Pura Meduwe Karang

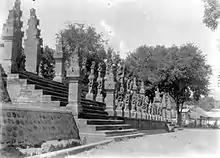
A parade of Ramayana sculptures in the front of the temple complex.

Pura Meduwe Karang (Balinese "temple of the (lord) ground possessor") was constructed in 1890 by people who arrived to Kubutambahan from an extinct Balinese village of Bulian. The temple is dedicated to Batara Meduwe Karang ("lord possessing the ground"), a god which offers protection on the fertility of the agricultural land. Pura Meduwe Karang also has shrines dedicated to the sun god Surya and to Mother Earth, all related with the concept of protection of the land's fertility. The temple compound is surrounded with walls, which is reinforced at intervals by pillars topped with carved floral decoration.